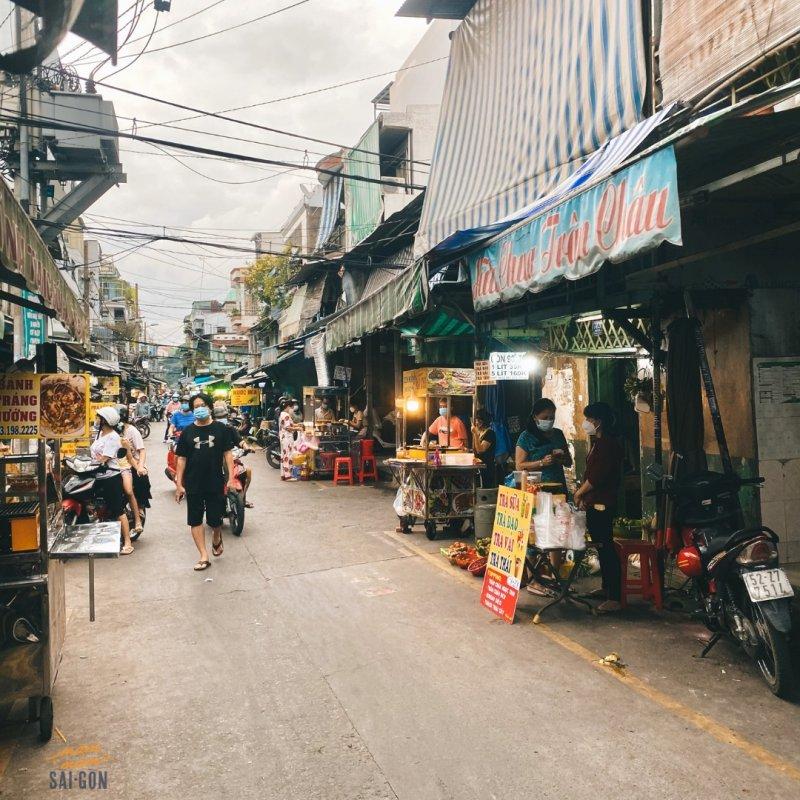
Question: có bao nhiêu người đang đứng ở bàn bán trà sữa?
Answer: hai người